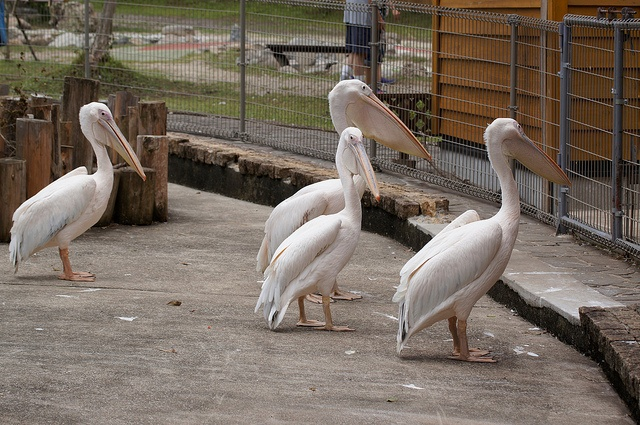
a couple of birds are standing behind a fence
a bunch of birds stand in a cage
A group of four pelicans in a fenced in area
there are four pelicans kept in a pen
A bunch of birds walking across a dirt ground.